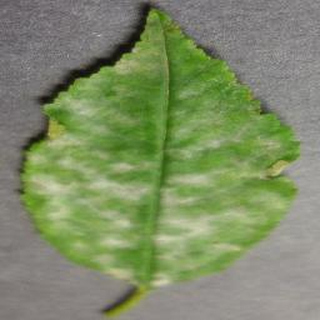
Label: cherry_powdery_mildew